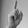
ASL letter: D